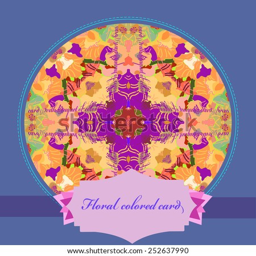
card with floral motif , text , label on a pink background .